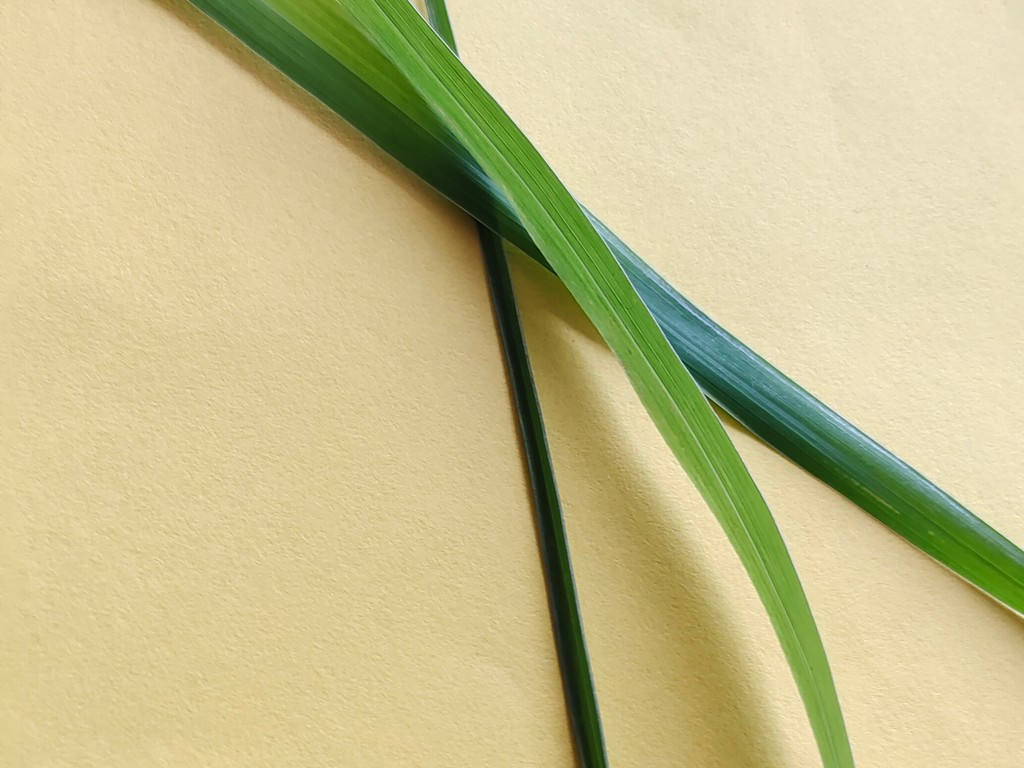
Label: Healthy